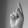
ASL letter: K